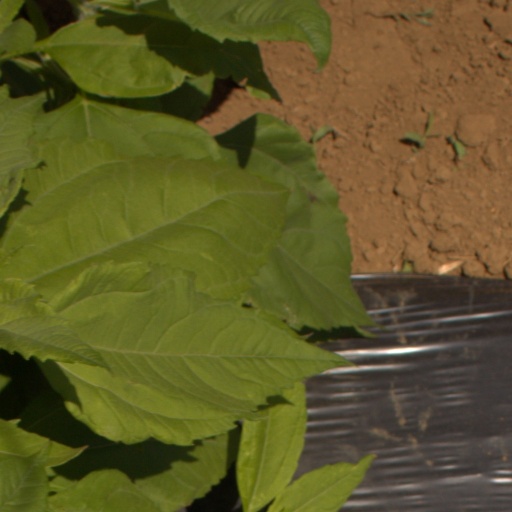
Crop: Jerusalem artichoke